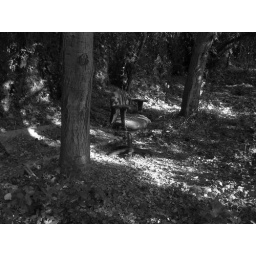
Office chair found in space between office parks, Palo Alto, CA May 09